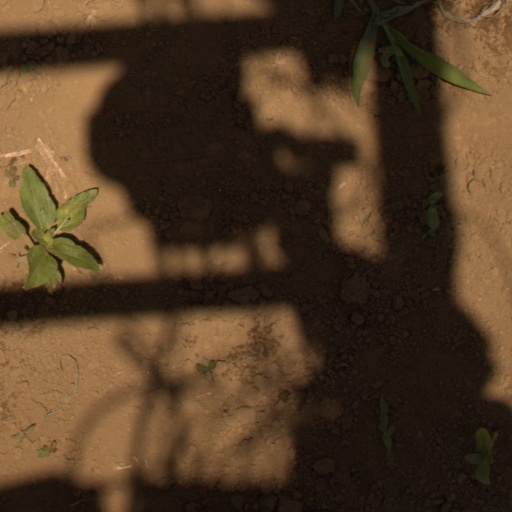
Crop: Jerusalem artichoke